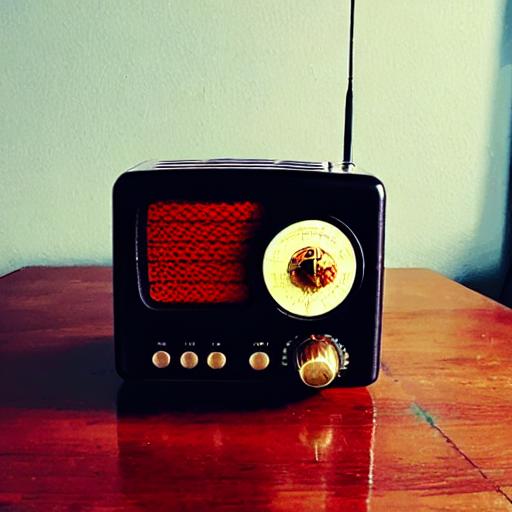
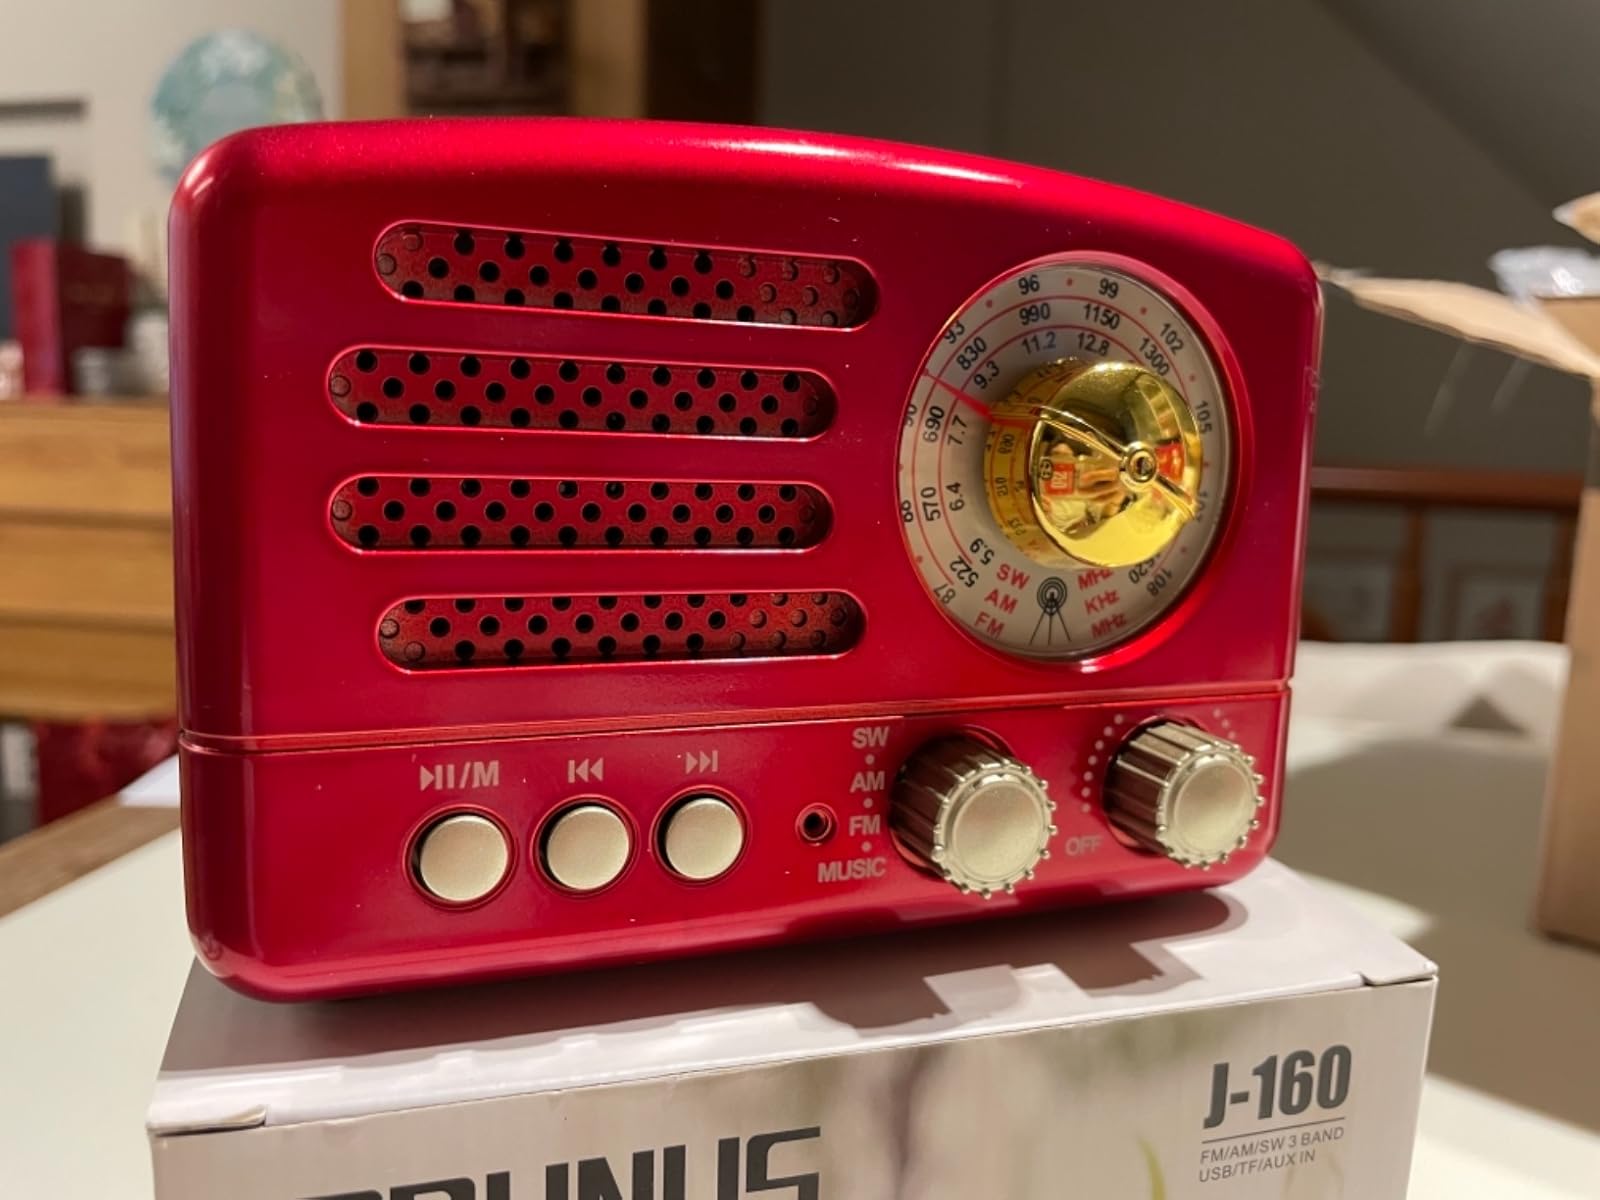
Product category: radio
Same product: no